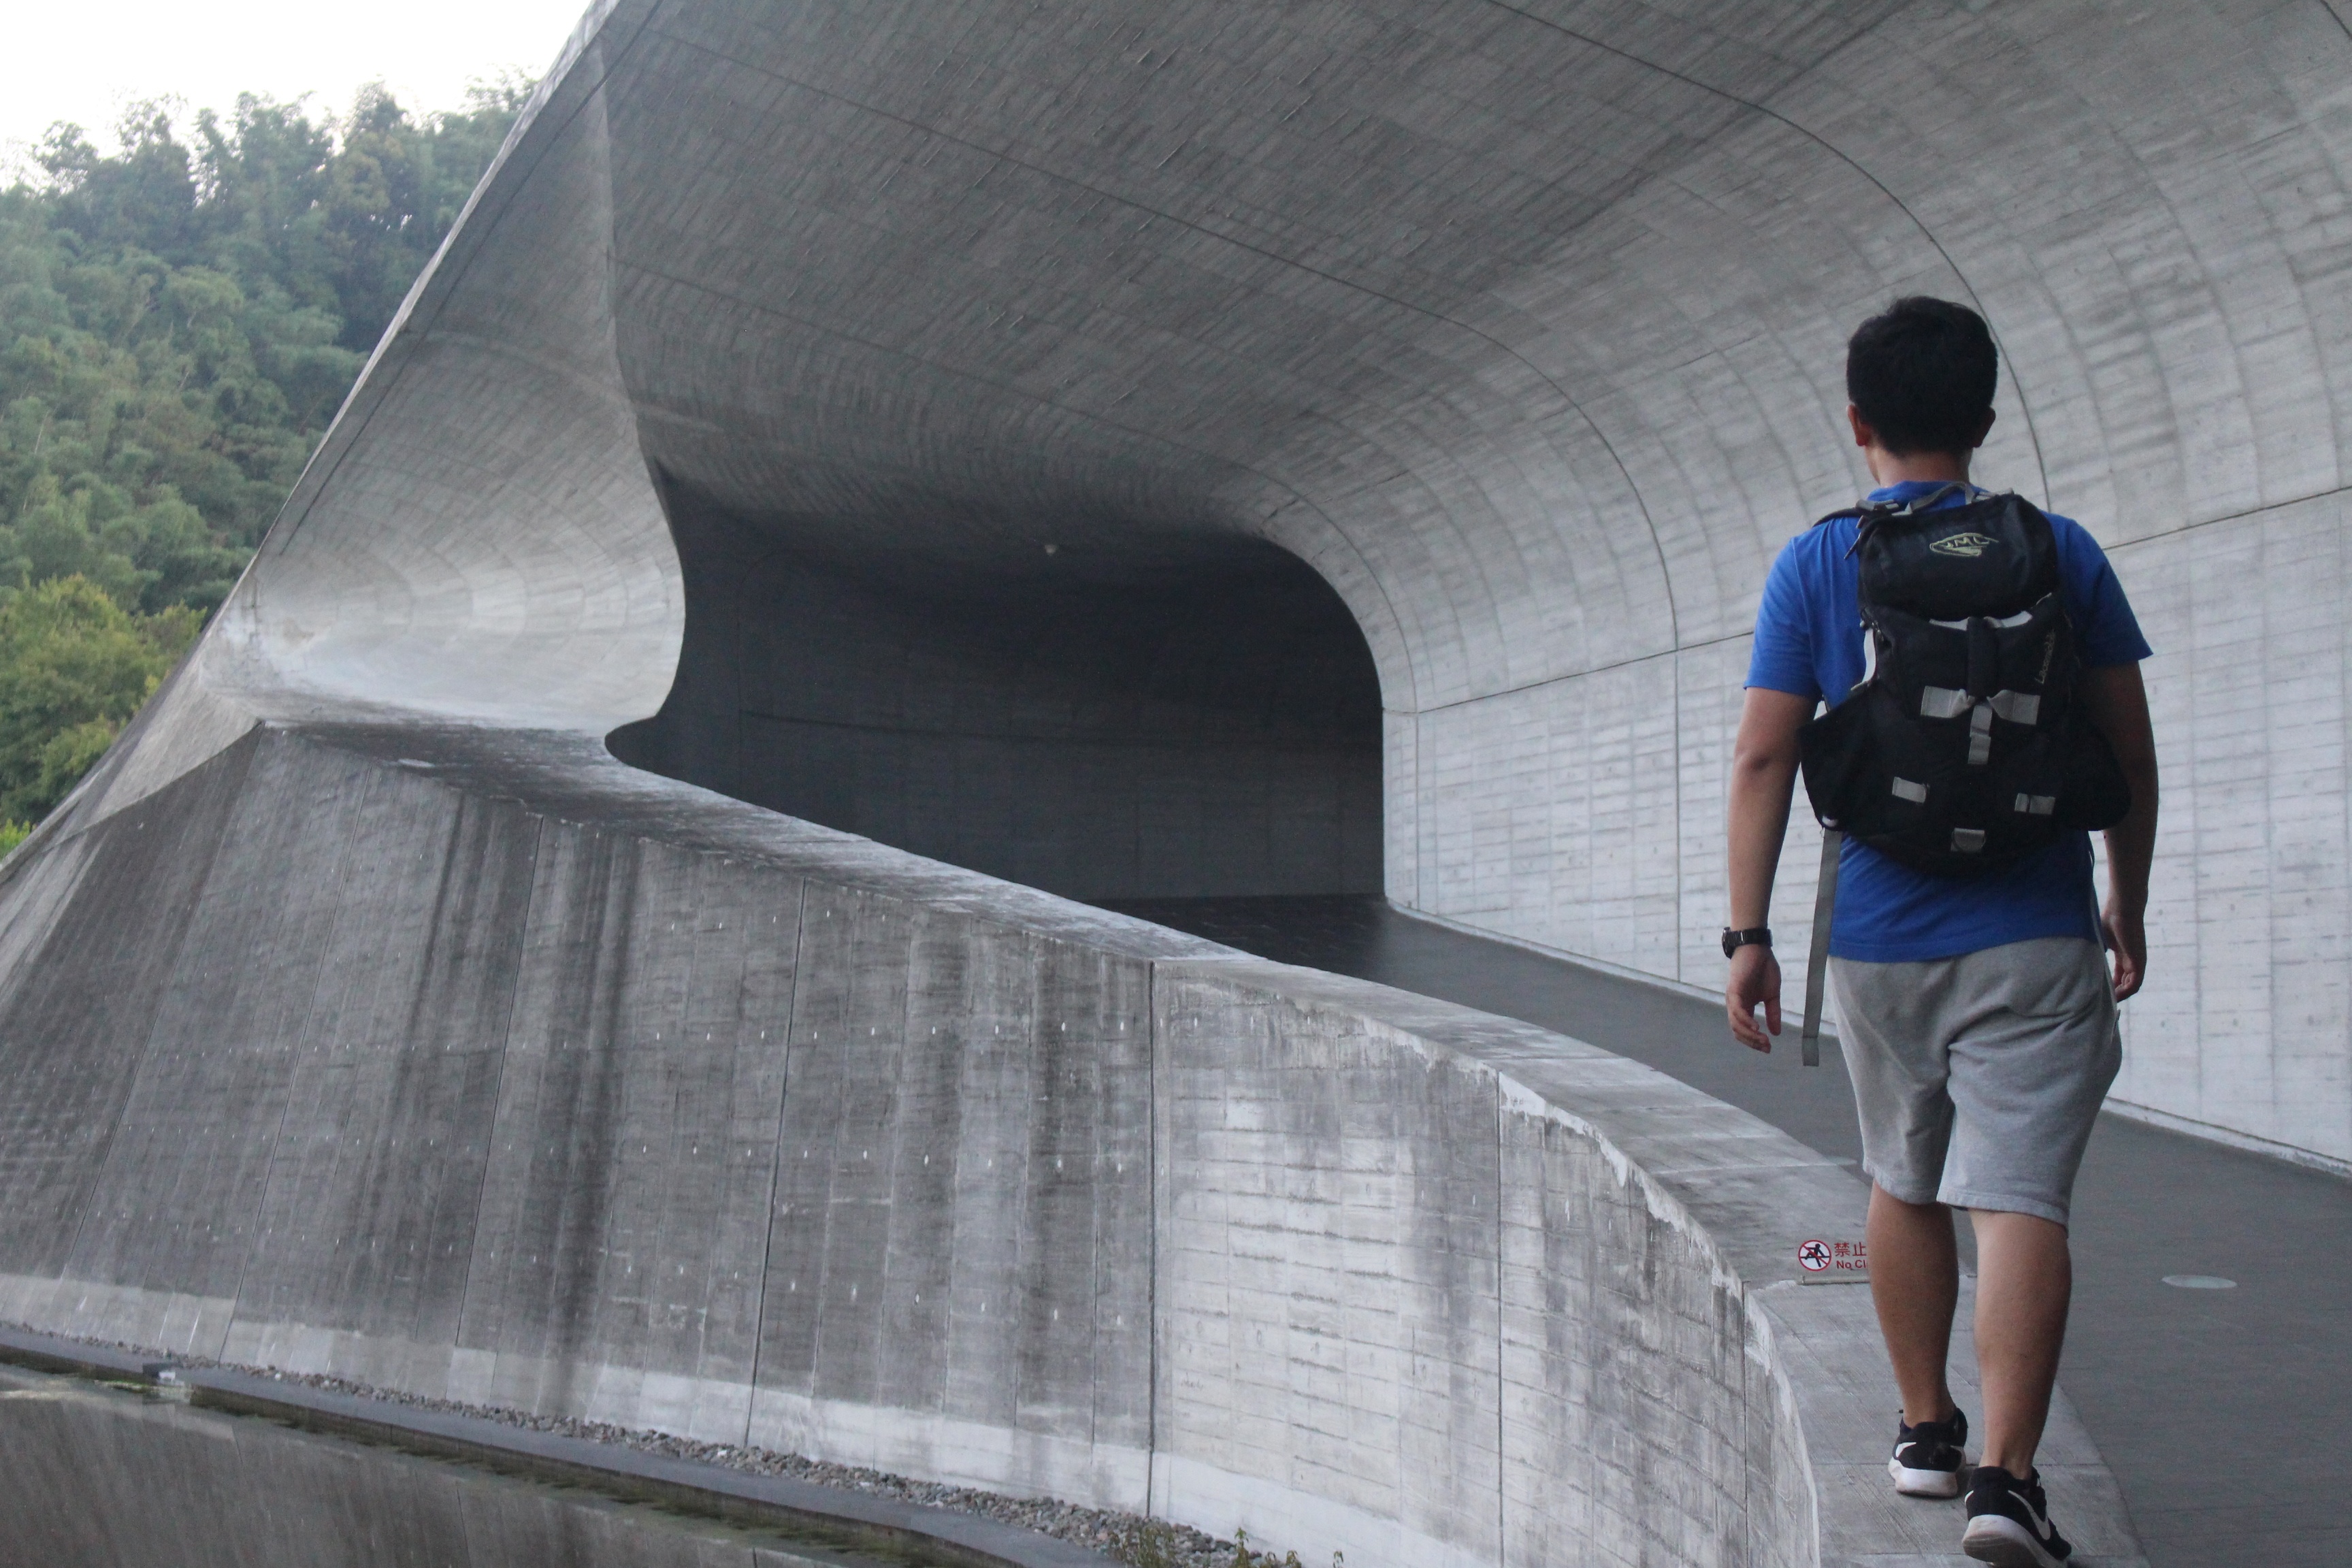
tunnel, subway